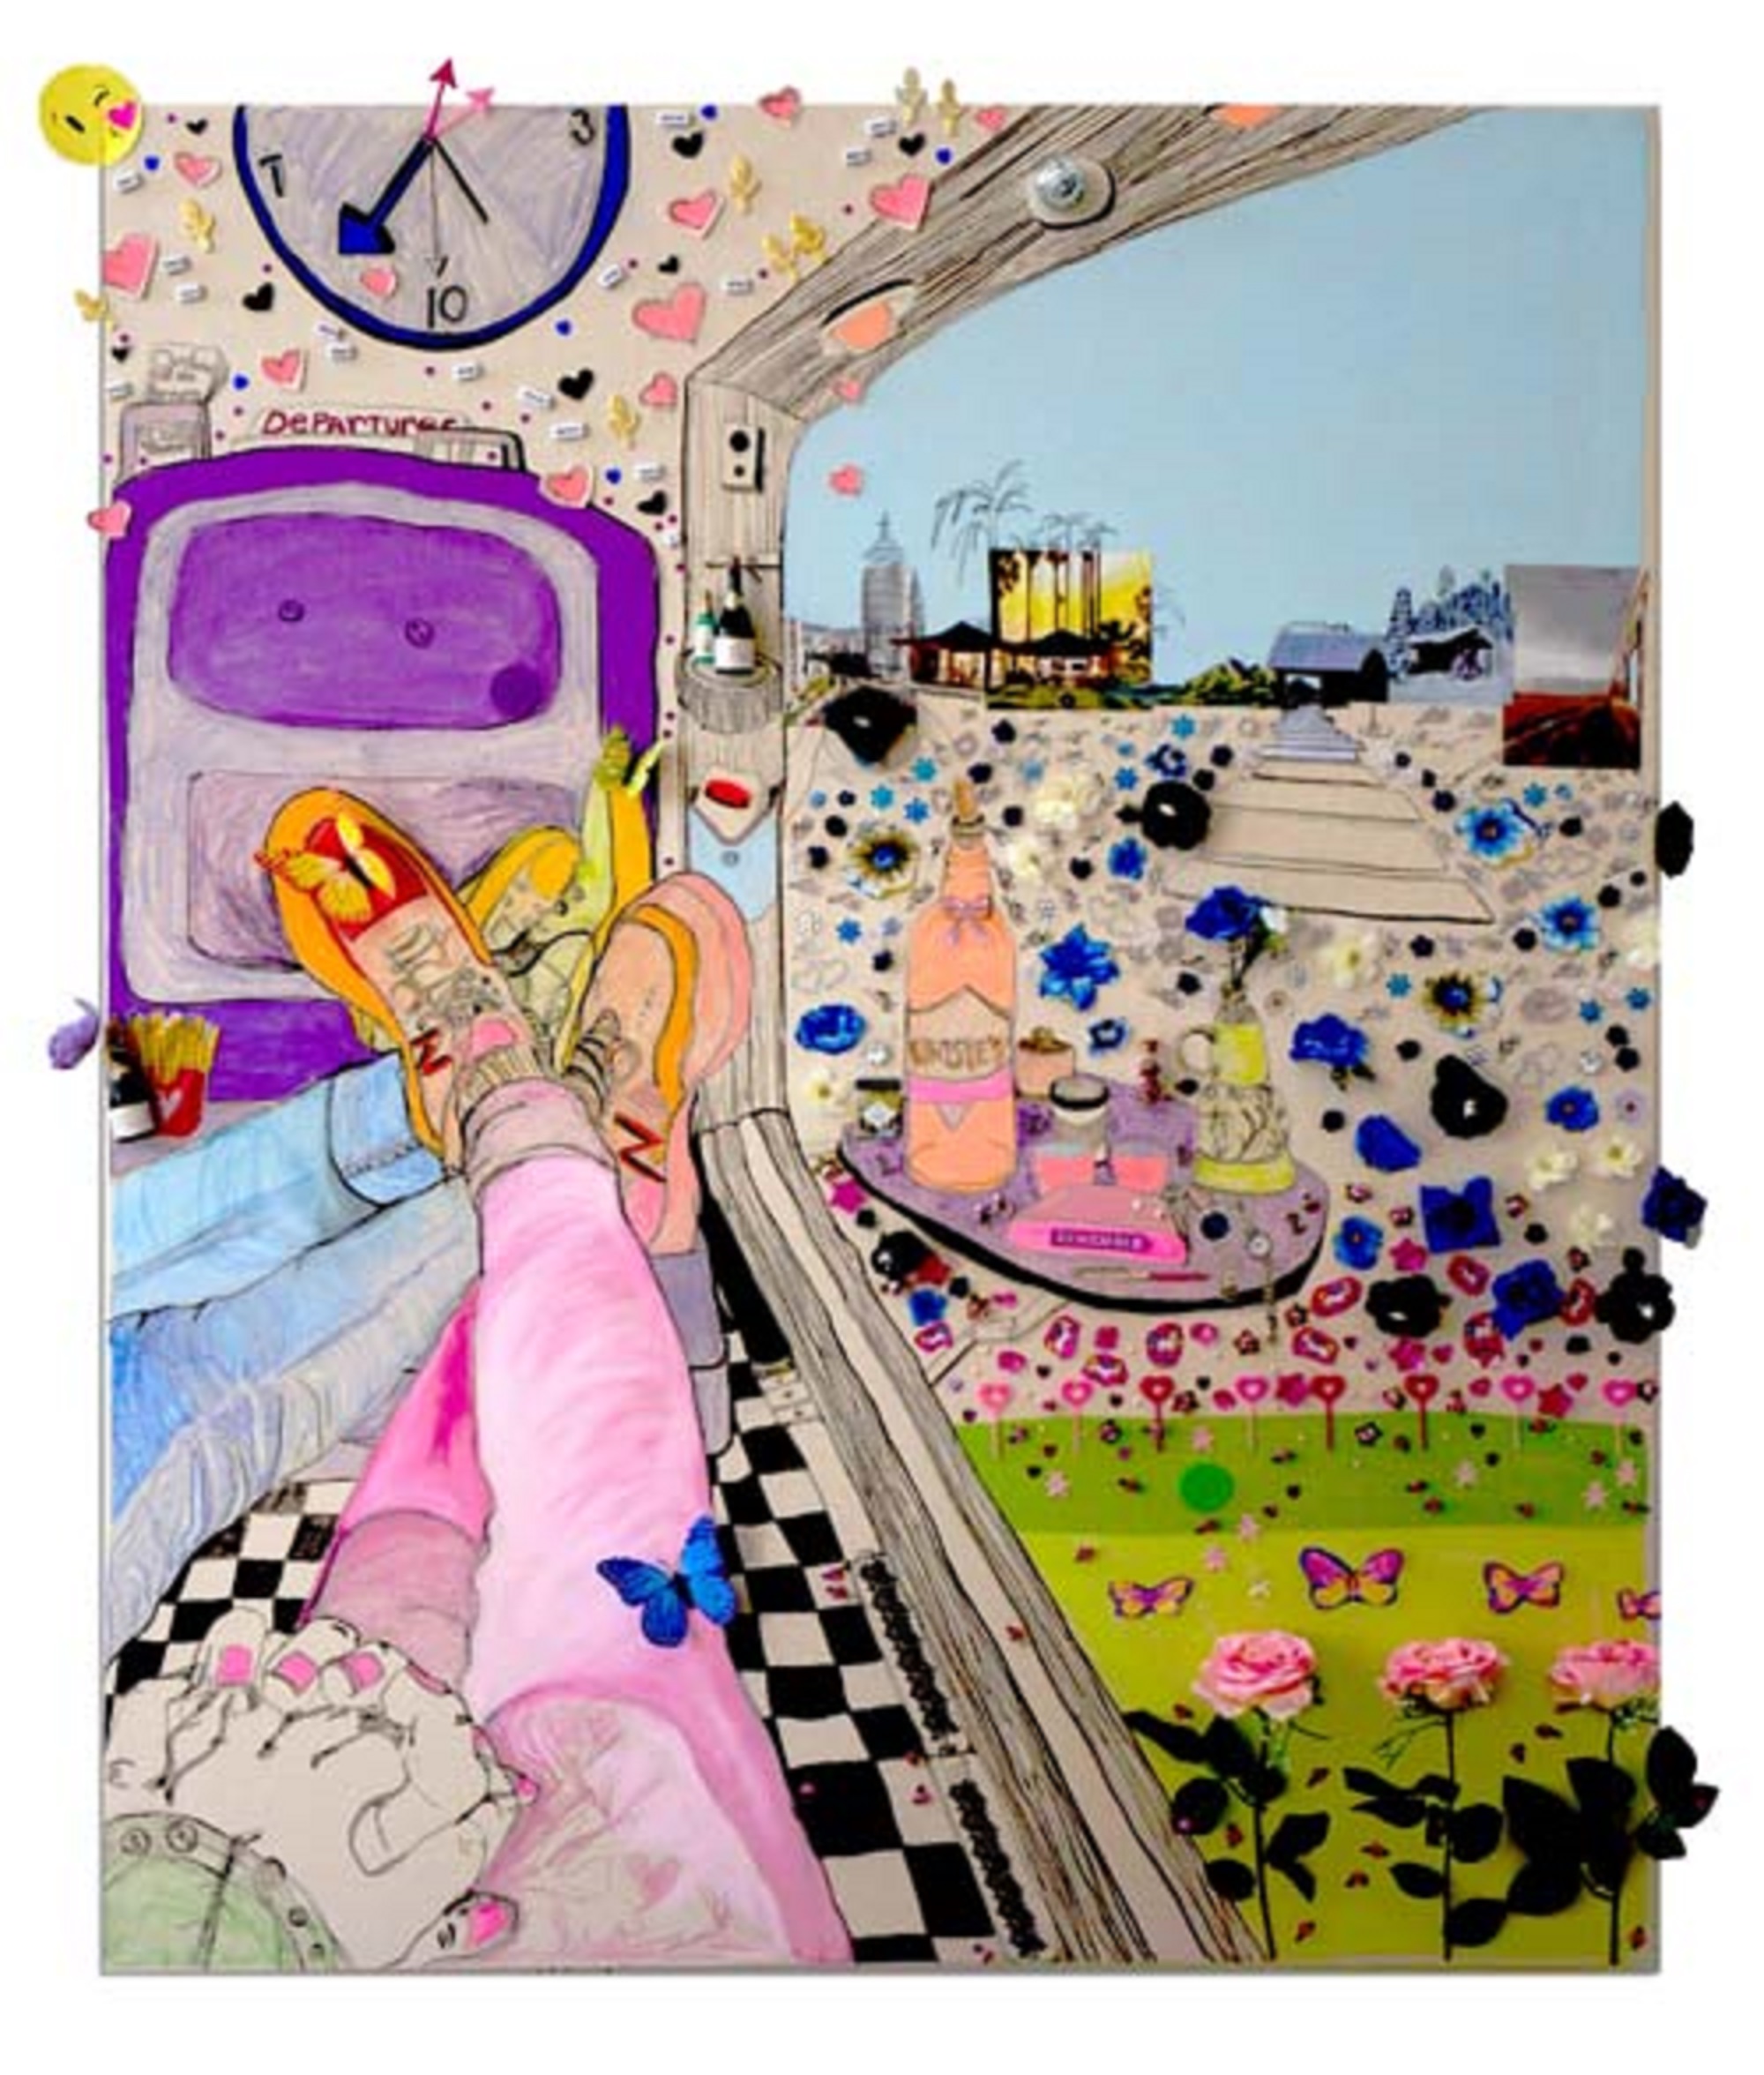
paint, art, painting, line, font, urban design, magenta, illustration, pattern, visual arts, graphics, drawing, collage, rectangle, graphic design, paper product, fictional character, fiction, clip art, modern art